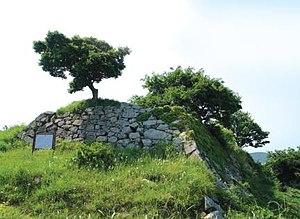
Le château japonais de Gijang est situé à Gijang-gun près de Busan en Corée du Sud. Il s'agit d'une forteresse en pierre construite par le général japonais, Kuroda Nagamasa pour défendre la région contre l'armée coréenne de Joseon, vers le mois de juin 1593, au cours de la deuxième année des invasions japonaises.